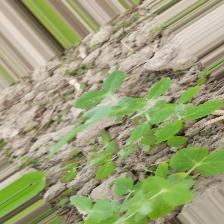
Label: Normal